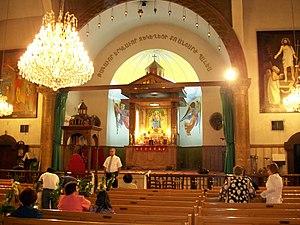
L'église de la Sainte-Mère-de-Dieu est une église arménienne d'Alep, dans le nord de la Syrie, qui se trouve dans le quartier de Souleimaniyeh au bord de la Qoueiq. Elle a été consacrée le 1ᵉʳ mai 1983 par le catholicos Garéguine II de Cilicie.